Dubai Creek

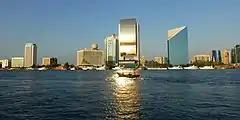

In September 2007, a Dhs. 484 million (US$ 132 million) extension of the creek was finished, which now ends just south of the Metropolitan Hotel and projects on Shaikh Zayed Road. A final 2.2-kilometre extension, called the Dubai Water Canal was inaugurated 9 November 2016, crossing Shaikh Zayed Road in a northerly route, passing through Safa Park and then through Jumeirah 2. The channel is expected to continue through Jumeirah Beach Park where it will reach the shores of the Persian Gulf. The extension is part of the Dubai's Business Bay development. Additionally, a new project consisting of seven islands known as Dubai Creek Harbour was proposed to be built on Dubai Creek. The centerpiece of this project would be the Dubai Creek Tower, which is set to become the tallest building in the world. Three additional bridges are being planned for Dubai Creek, which are the Seventh Crossing, the Al Shindagha Bridge, and the Fifth Bridge.